Oranjestad West

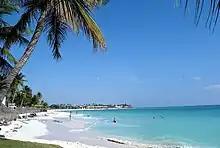
Eagle Beach, Aruba

It is located northwest of the main island of Aruba, south of Region Noord (or northern region), west of Paradera and north of Oranjestad Oost.